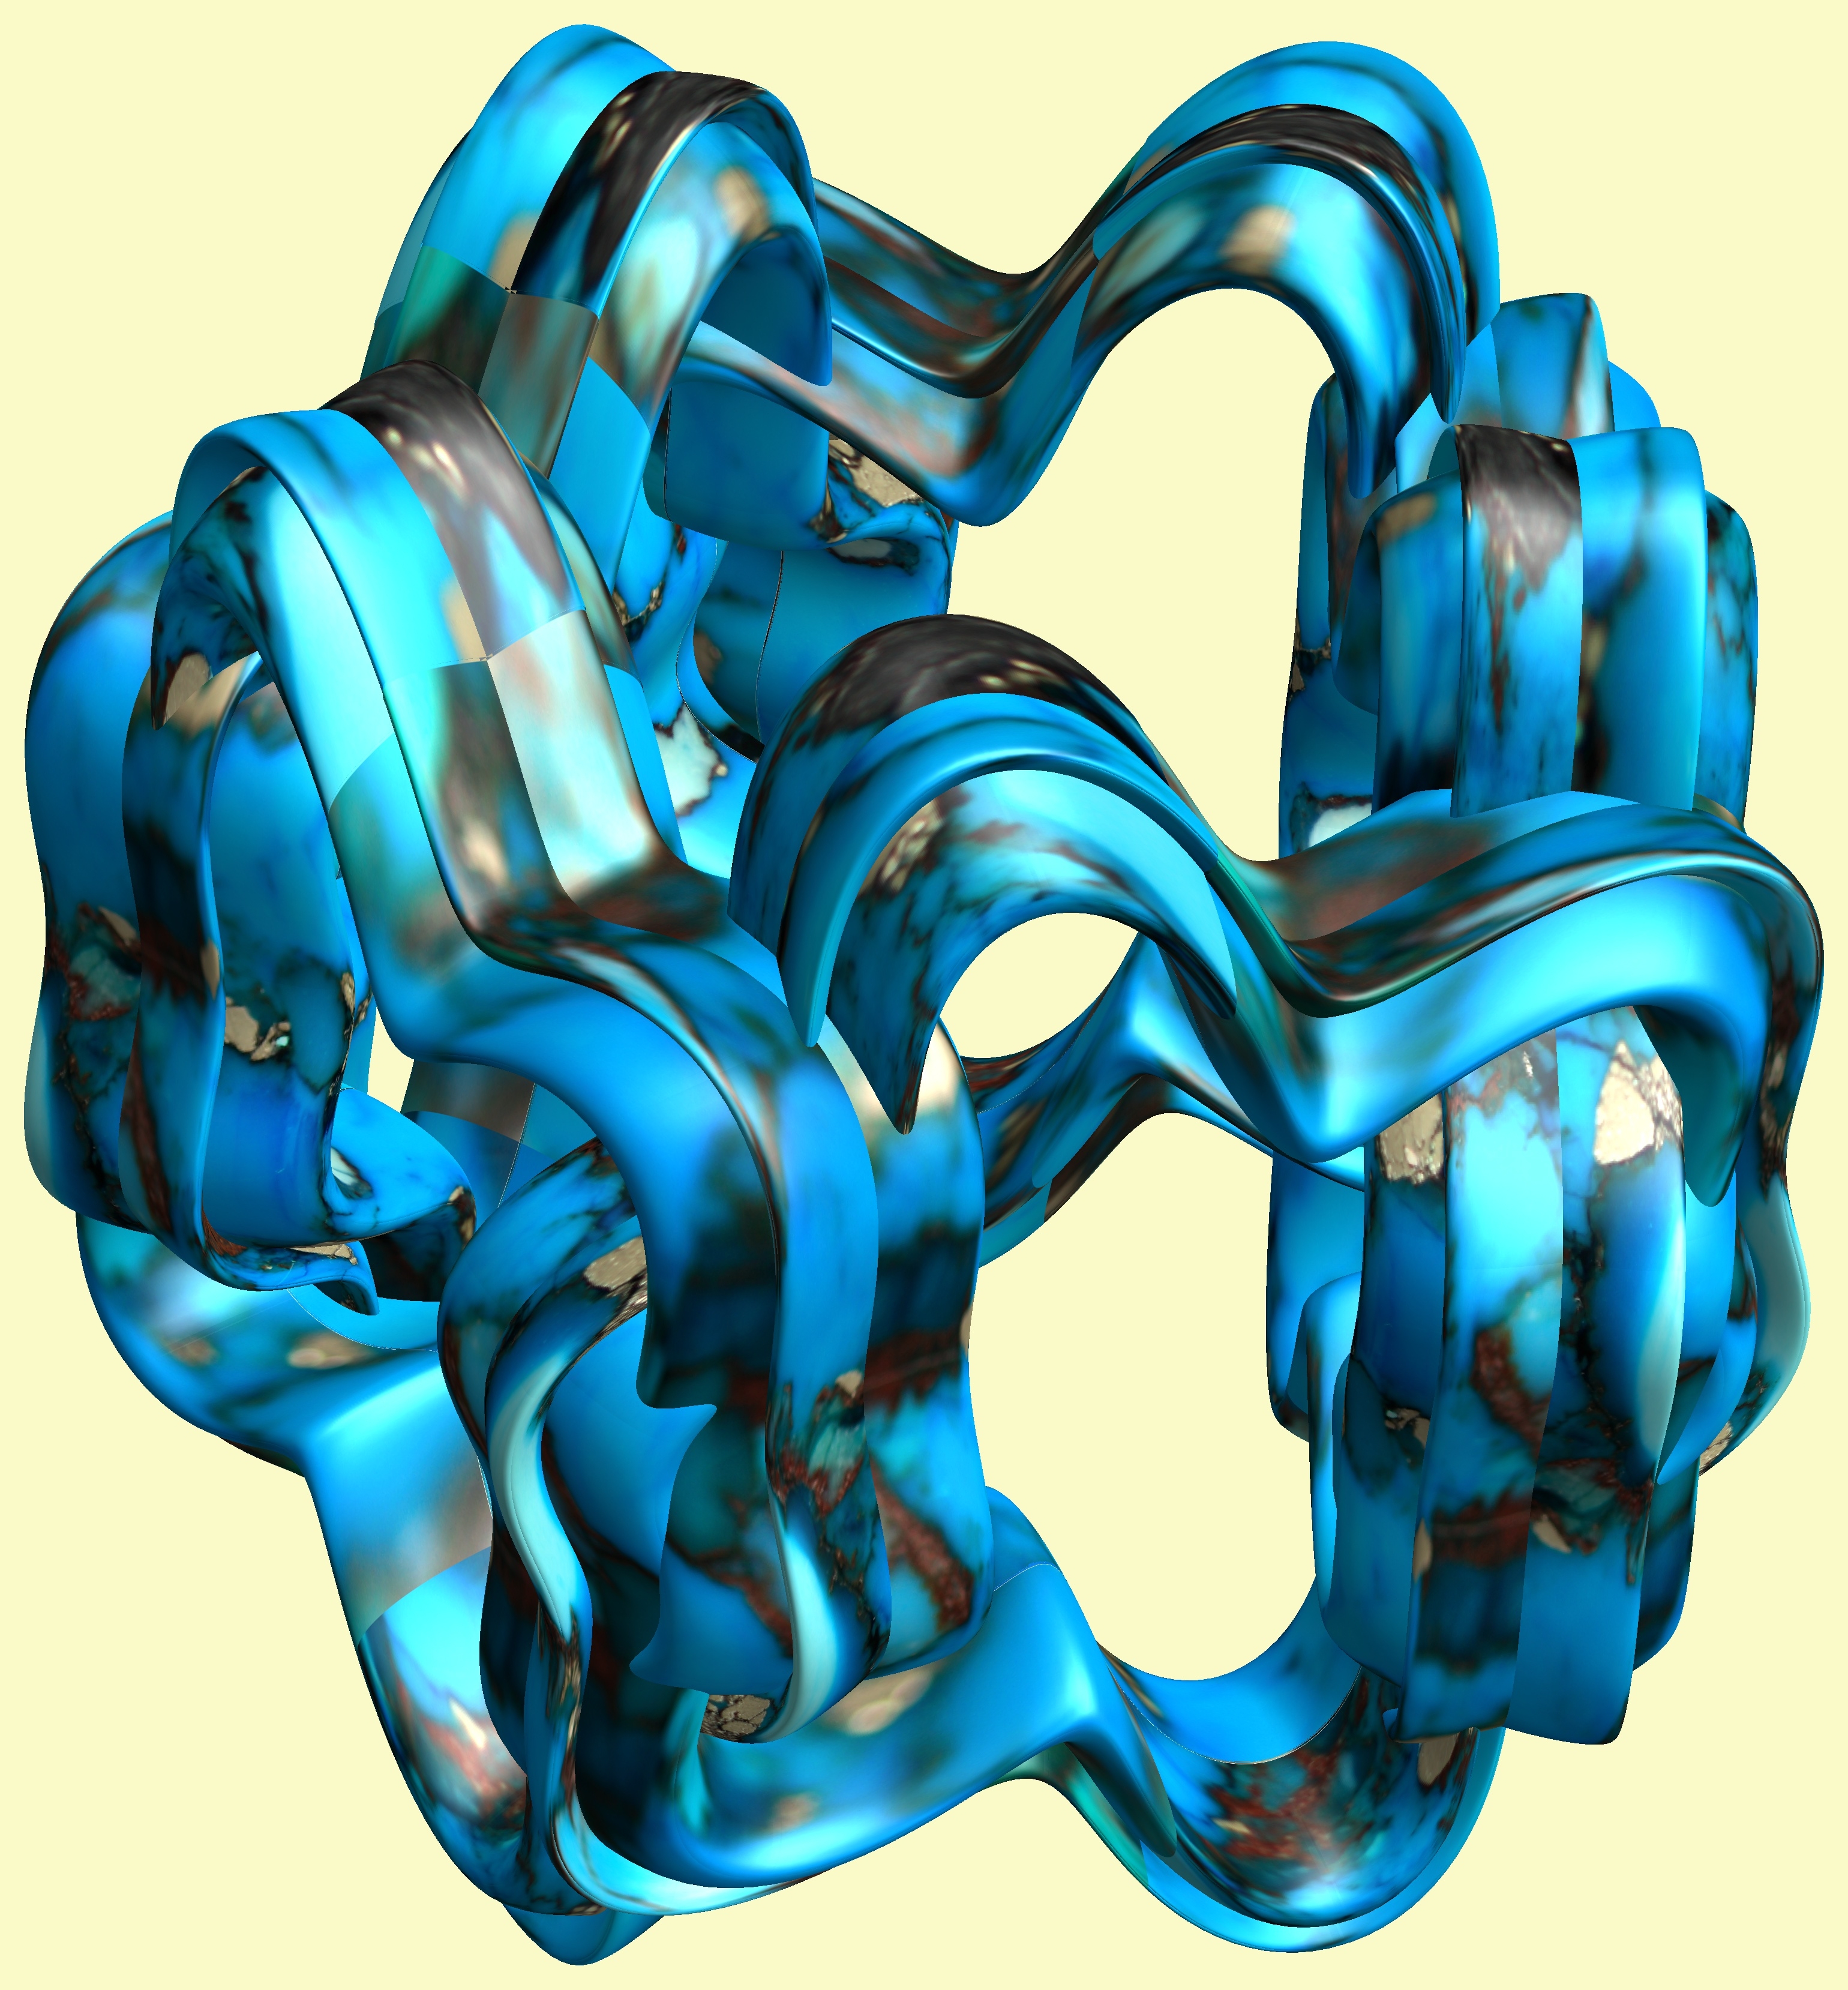
structure, texture, pattern, machine, blue, arm, human body, font, art, figure, illustration, design, symmetry, 3d, graphic, organ, torus, mathematica, cg, parametricplot3d, code, program, algorithm, abstruct, mapping, perfect5th, p5, chord